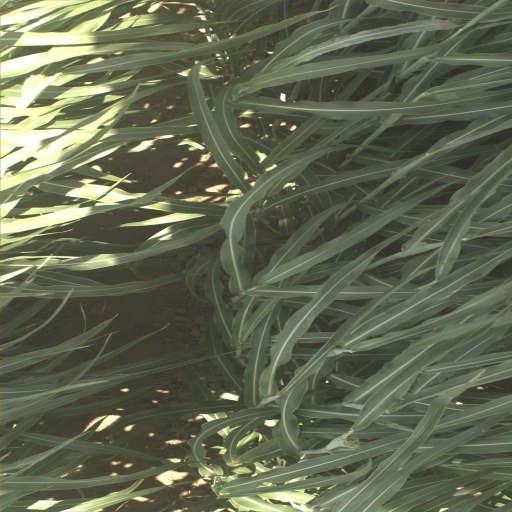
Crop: sorghum